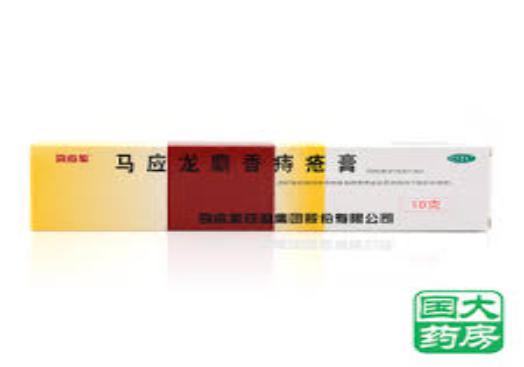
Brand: mayinglong
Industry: Medical